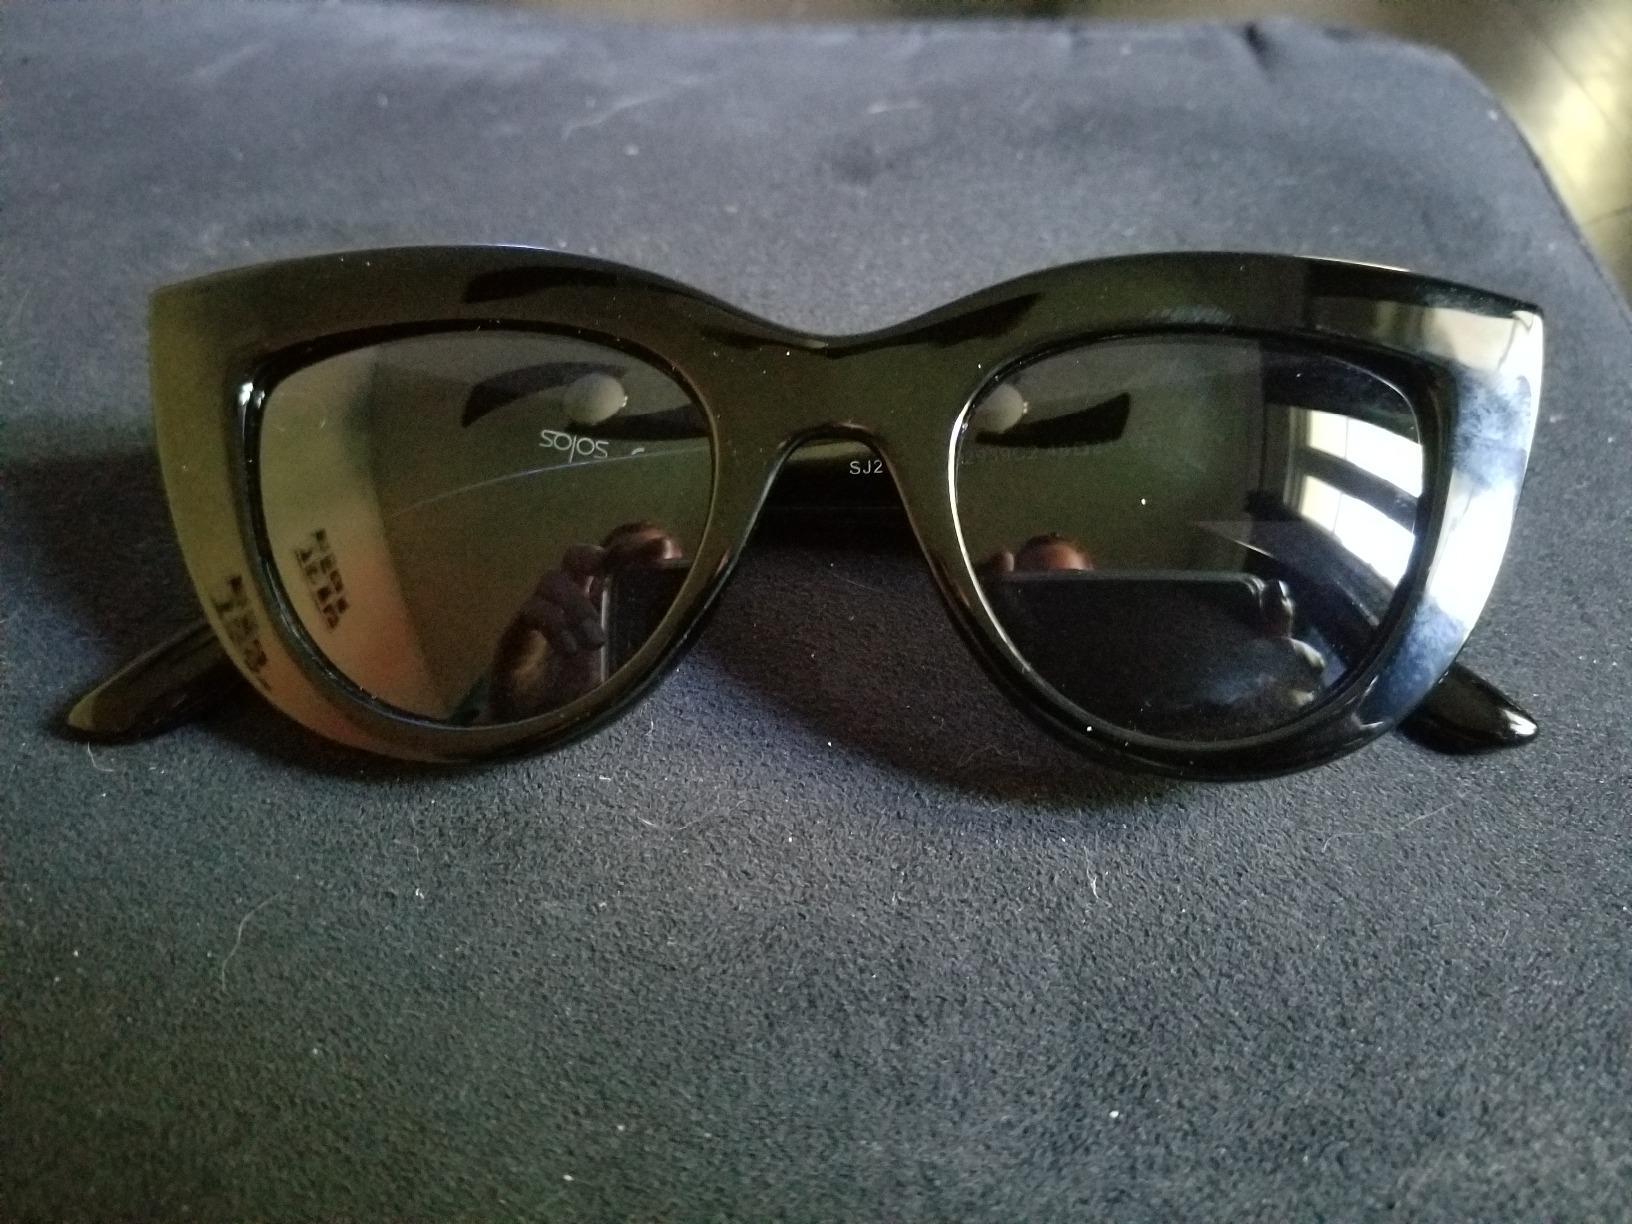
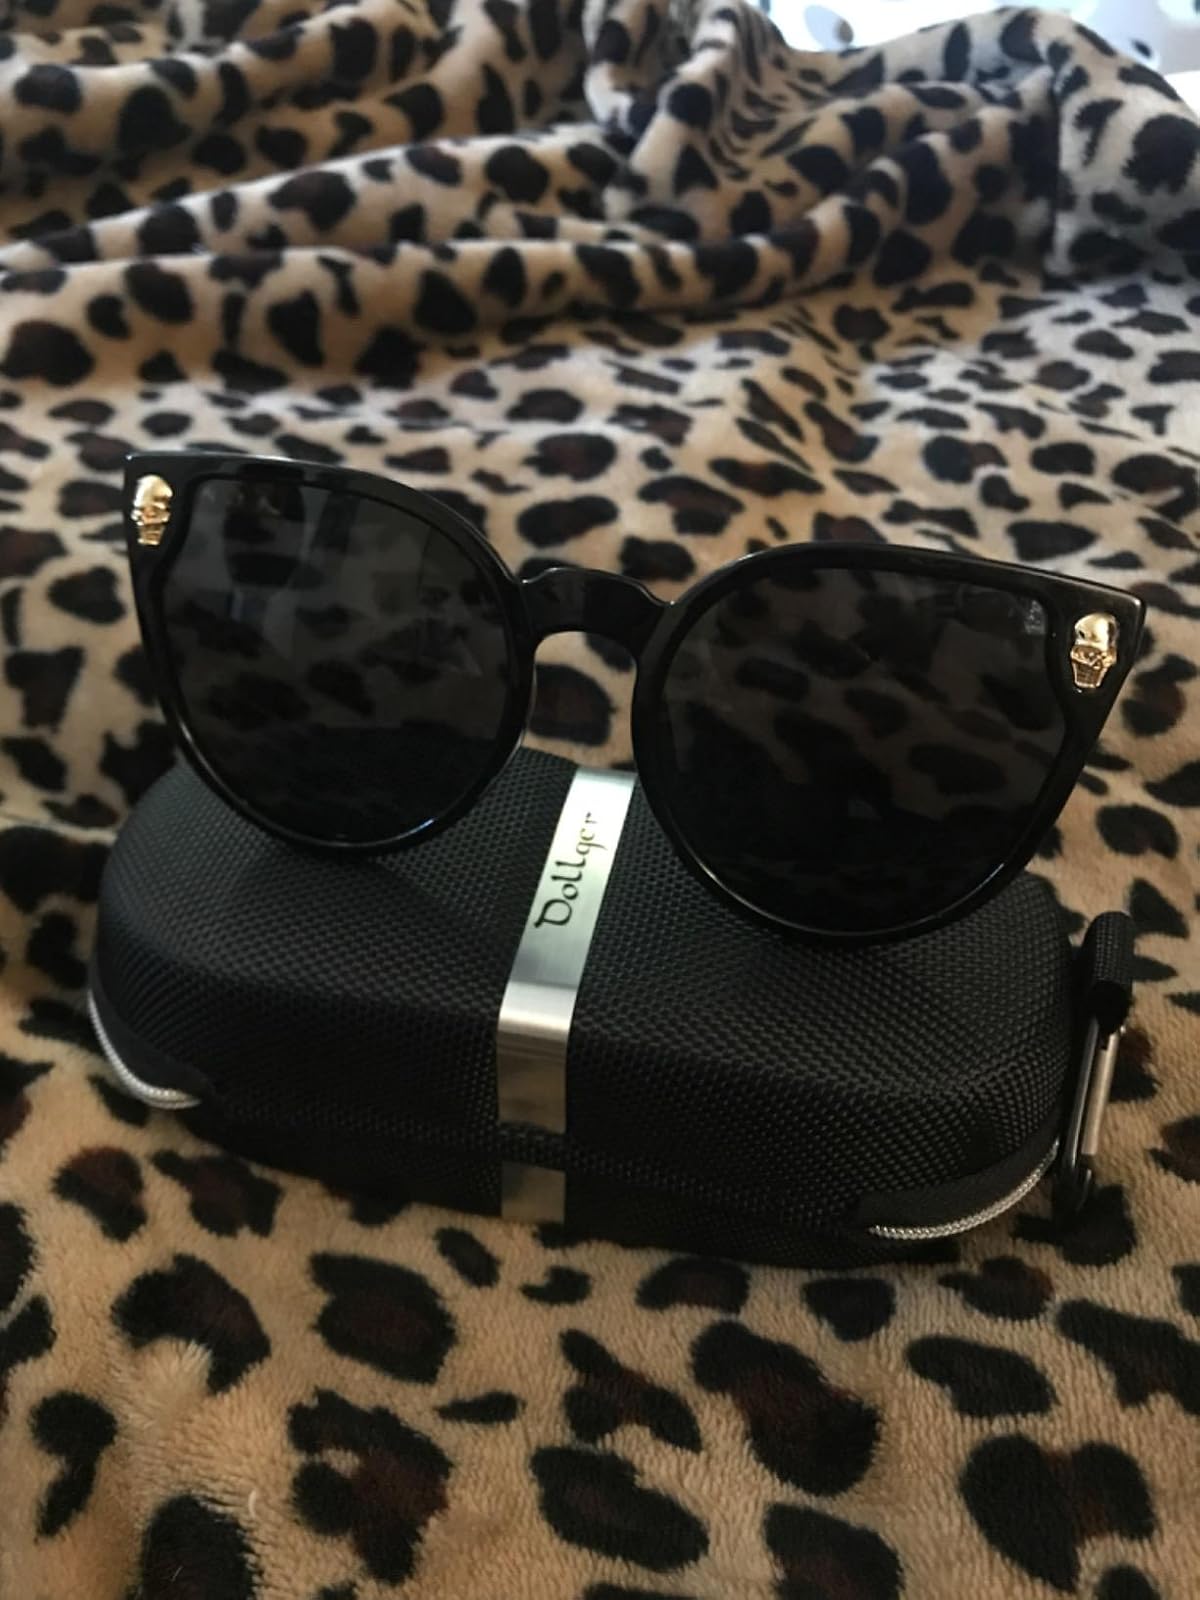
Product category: accessories_sunglasses
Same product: no